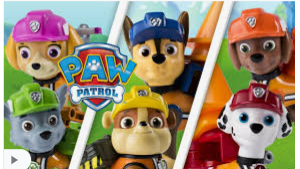
Portrait style: Cartoon Portrait